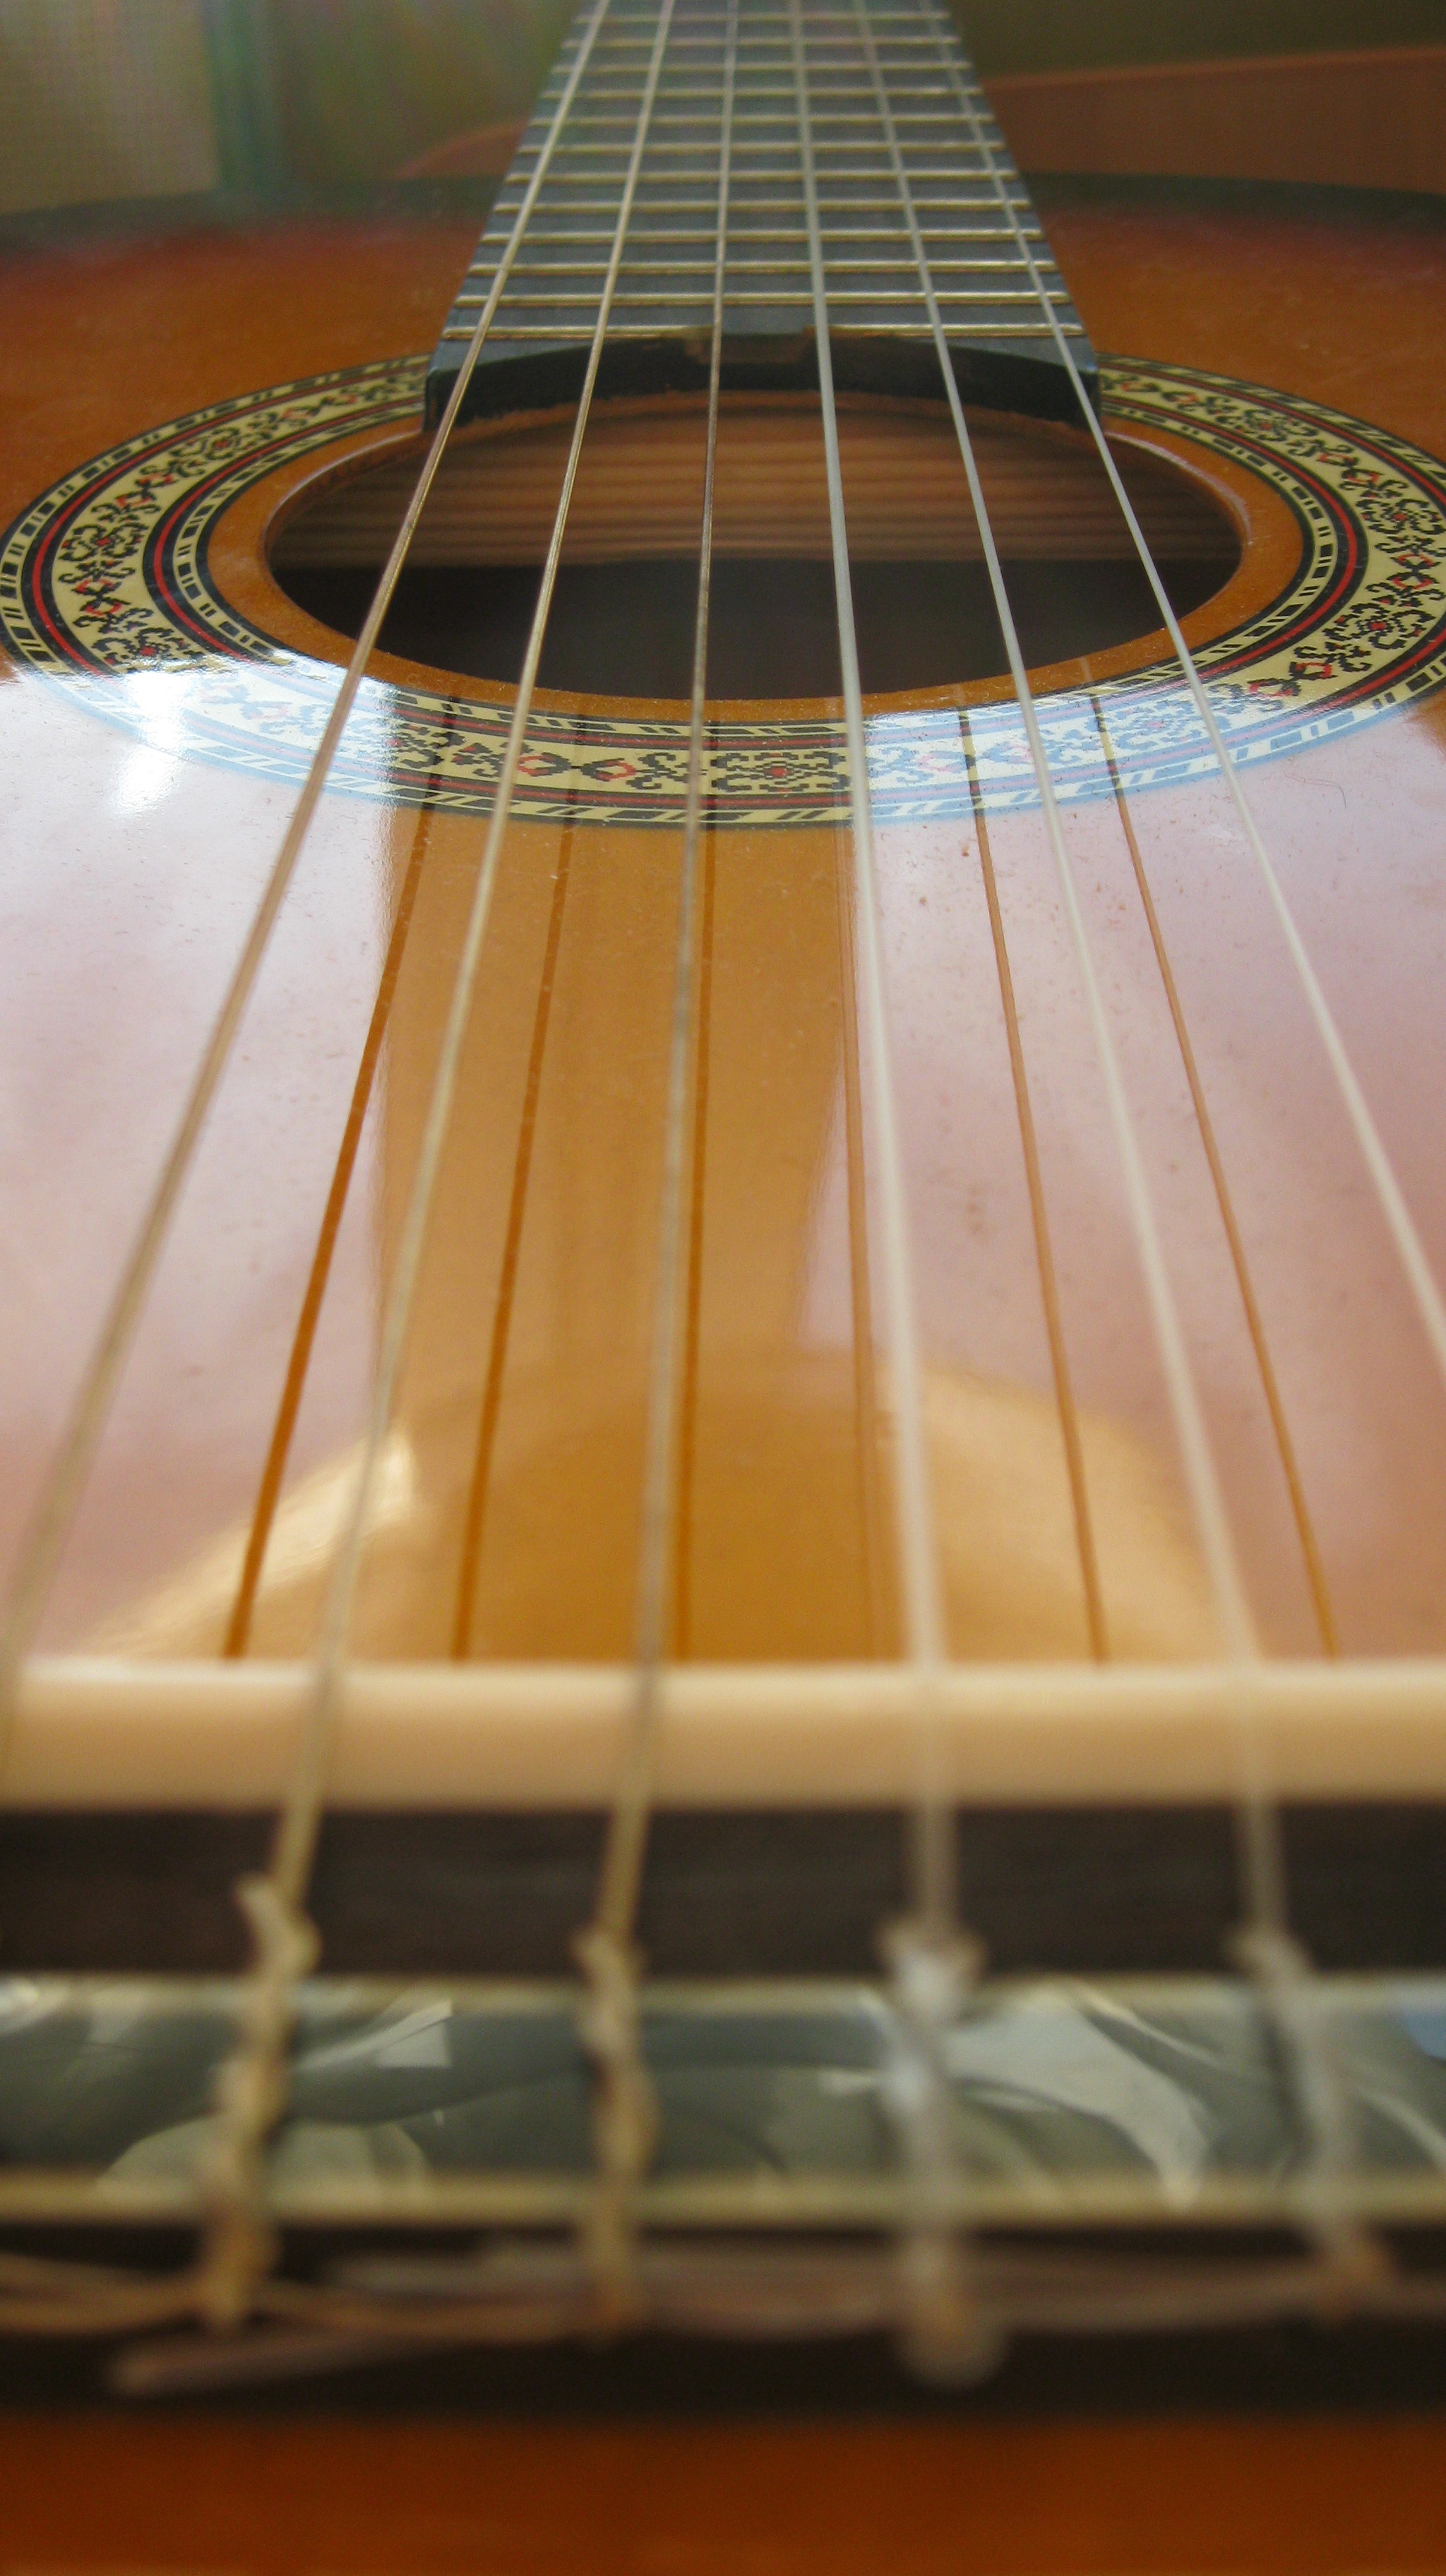
music, wing, guitar, acoustic guitar, instrument, musical instrument, bass guitar, sounds, string instrument, bowed string instrument, plucked string instruments